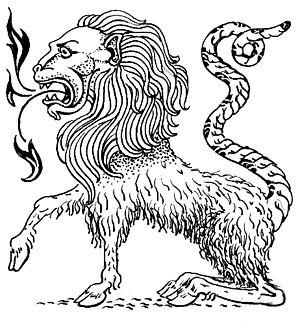
Dessin d'une chimère.